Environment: lab
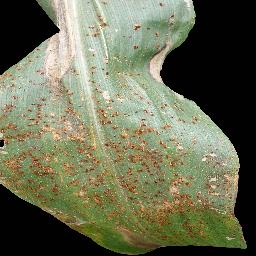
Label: common_rust